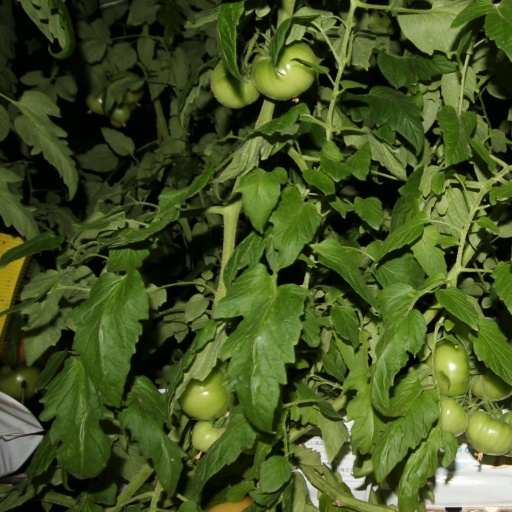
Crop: tomato